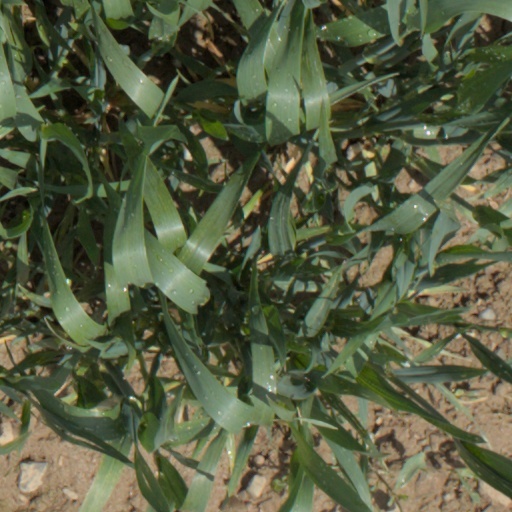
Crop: wheat